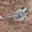
Label: bird